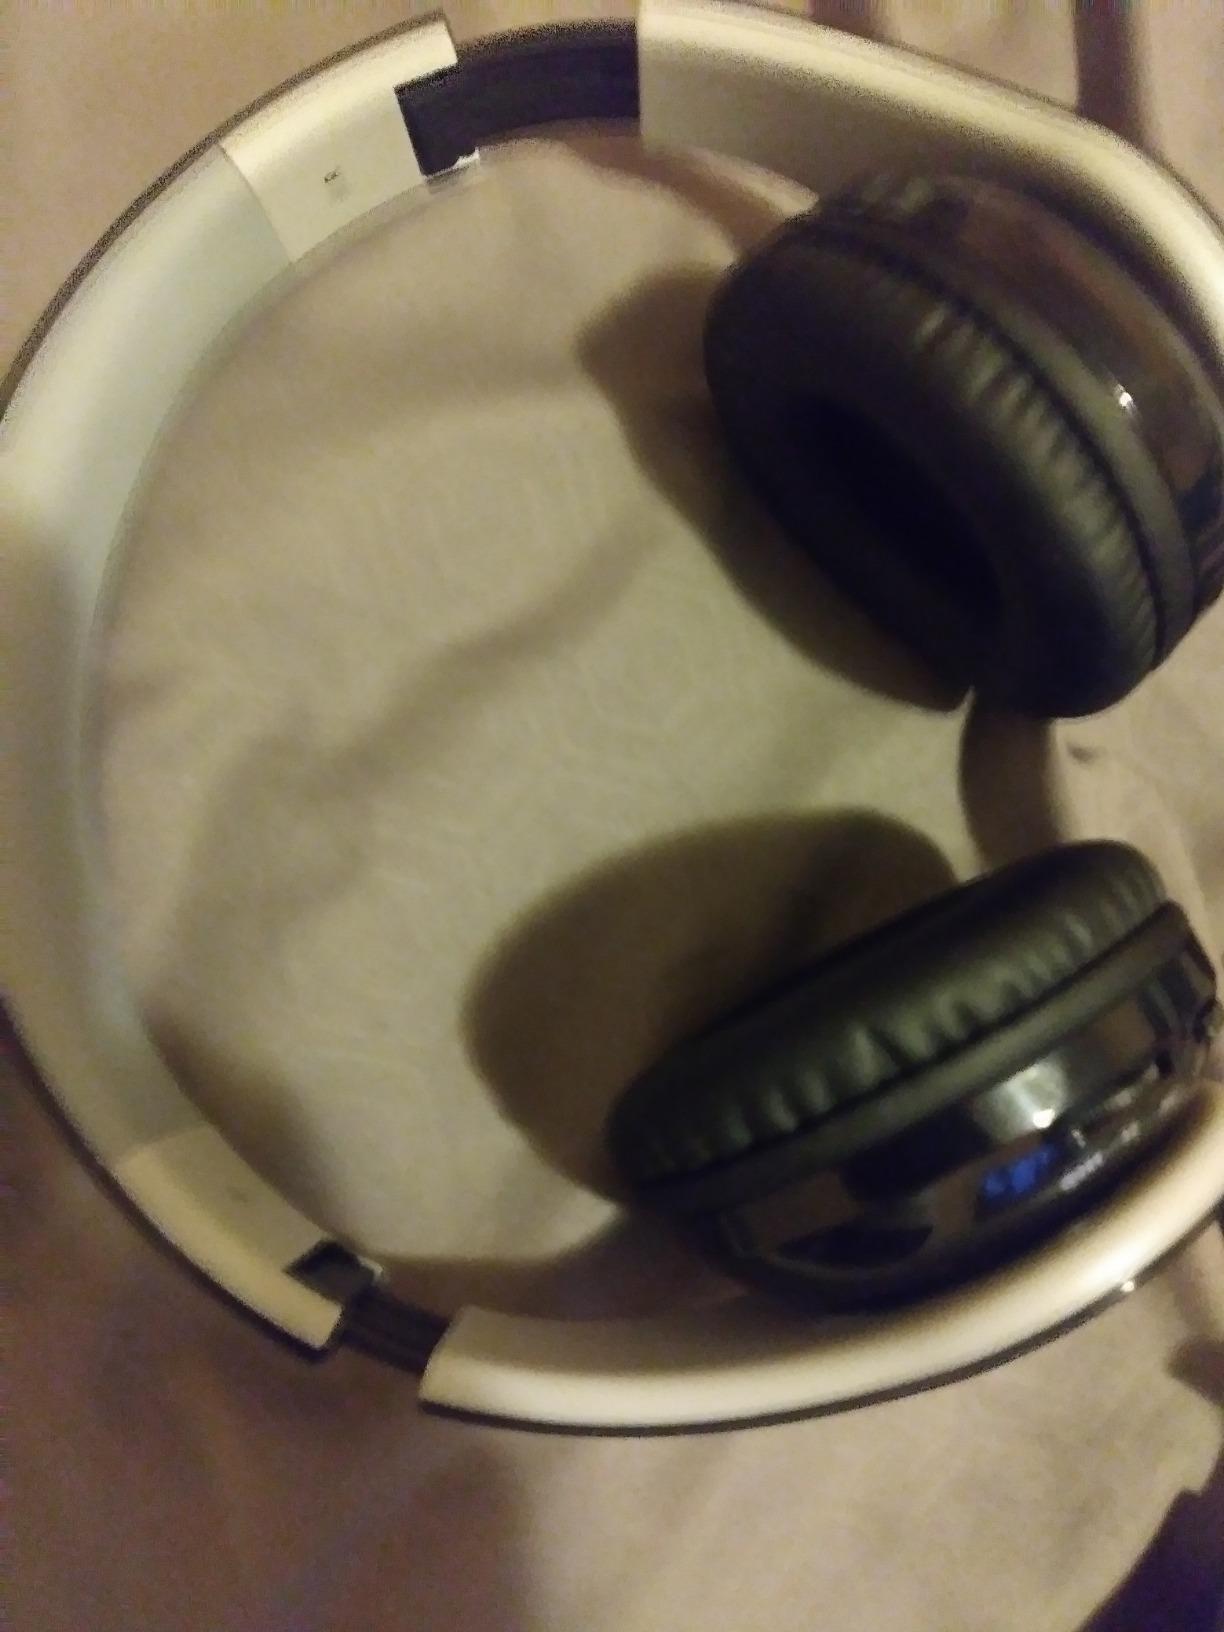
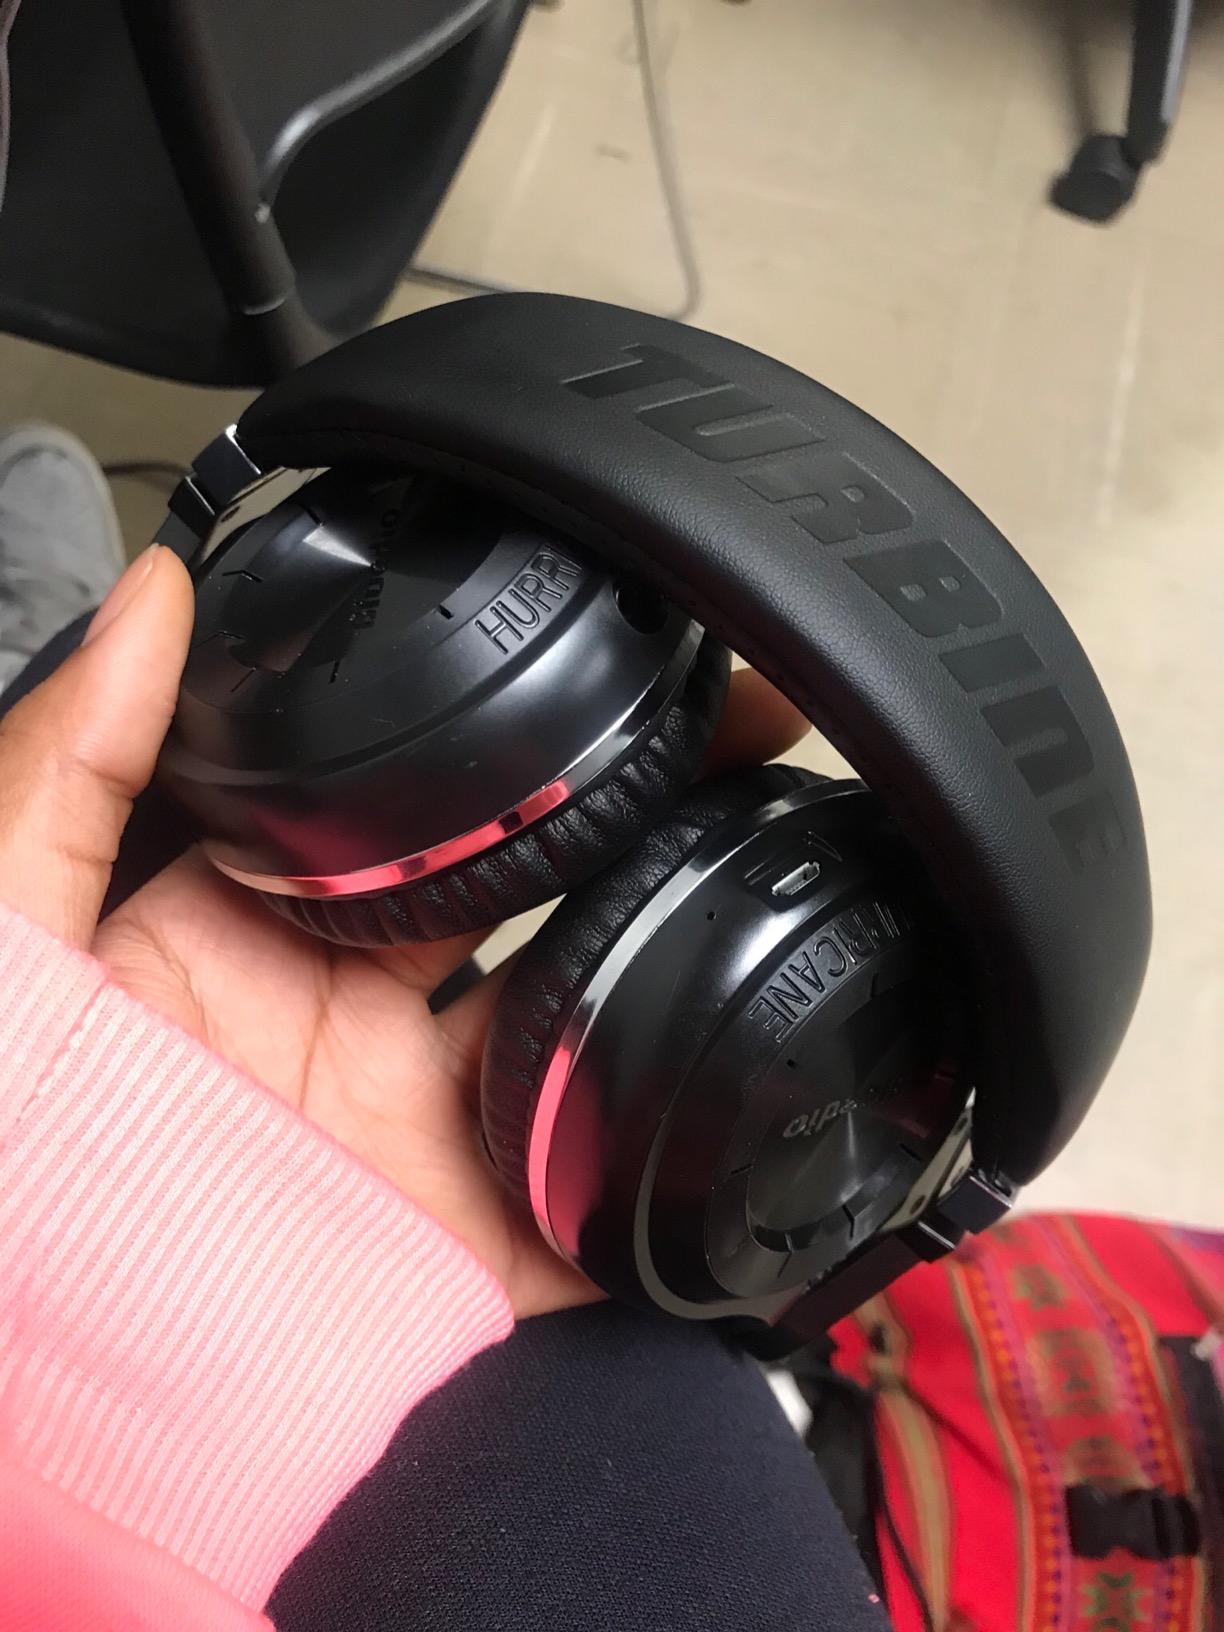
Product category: headphones
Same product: no